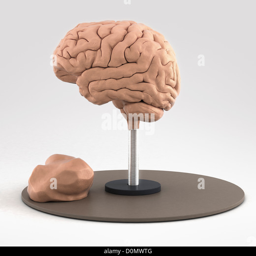
model showing the anatomical structure of a brain